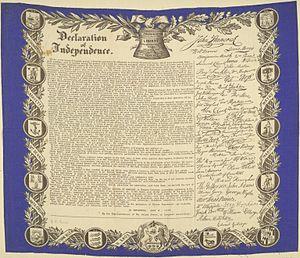
Une déclaration d'indépendance est l'assertion, écrite ou non, d'un territoire défini, de son indépendance et qu'il constitue par la suite un État. La déclaration d'indépendance implique la rupture d'un territoire avec le reste d'un État dont il ne souhaite plus faire partie. Les déclarations d'indépendance officialisent alors cette rupture.